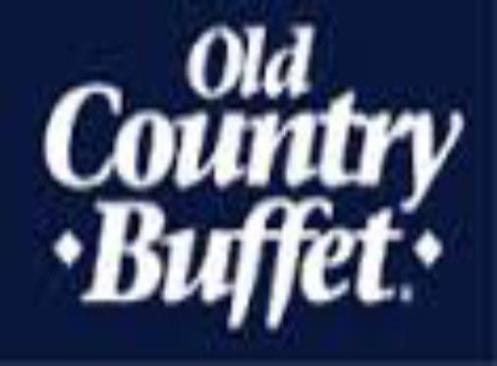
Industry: Others